Siegburg/Bonn station

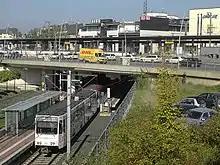
The Stadtbahn stop in the basement

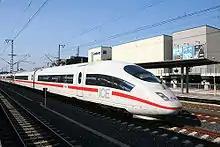
An ICE 3 train passing through the station without stopping

At the turn of 1996/1997, a contract was awarded for section 23 of the new line, which covered a -long section, which was mainly located in the area of the town of Siegburg. At a cost of about Deutsche Mark (DM) 40 million, two through high-speed tracks would be built, platforms would be built or modified and bridges would be built or rebuilt.